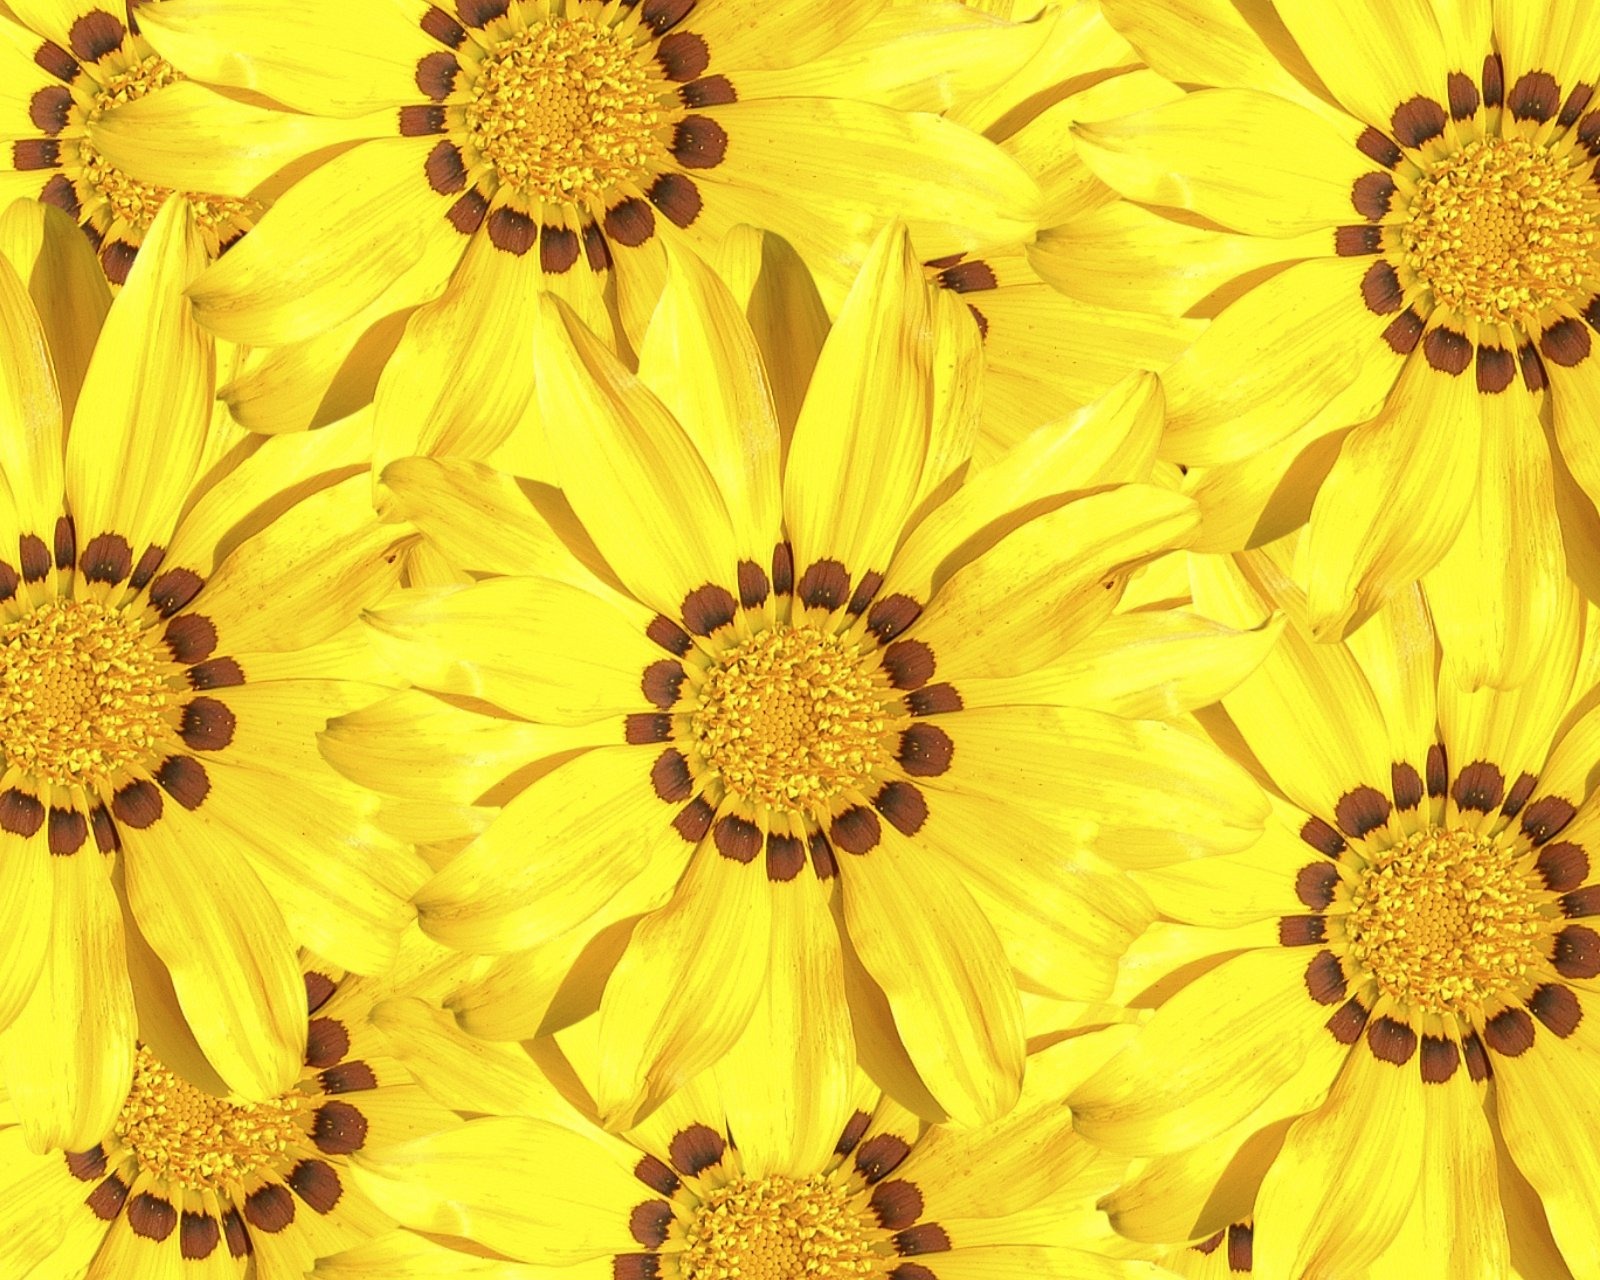
plant, flower, petal, yellow, garden, flora, sunflower, flowers, flowering plant, daisy family, sunflower seed, land plant